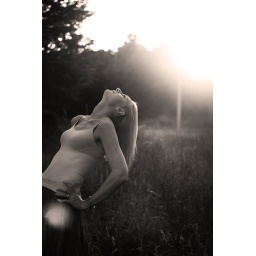
Towards the sun in black and white